Pantelleria

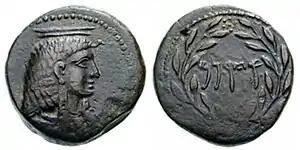
Cossura bronze coin showing a portrait of Isis with Punic legend (23 mm, 12.18 g)

The Greek geographers recorded it as "Kossyra" and "Kossyros", which became the Latin . This appears in Arabic as "Qawṣirah" and Maltese as the former name .